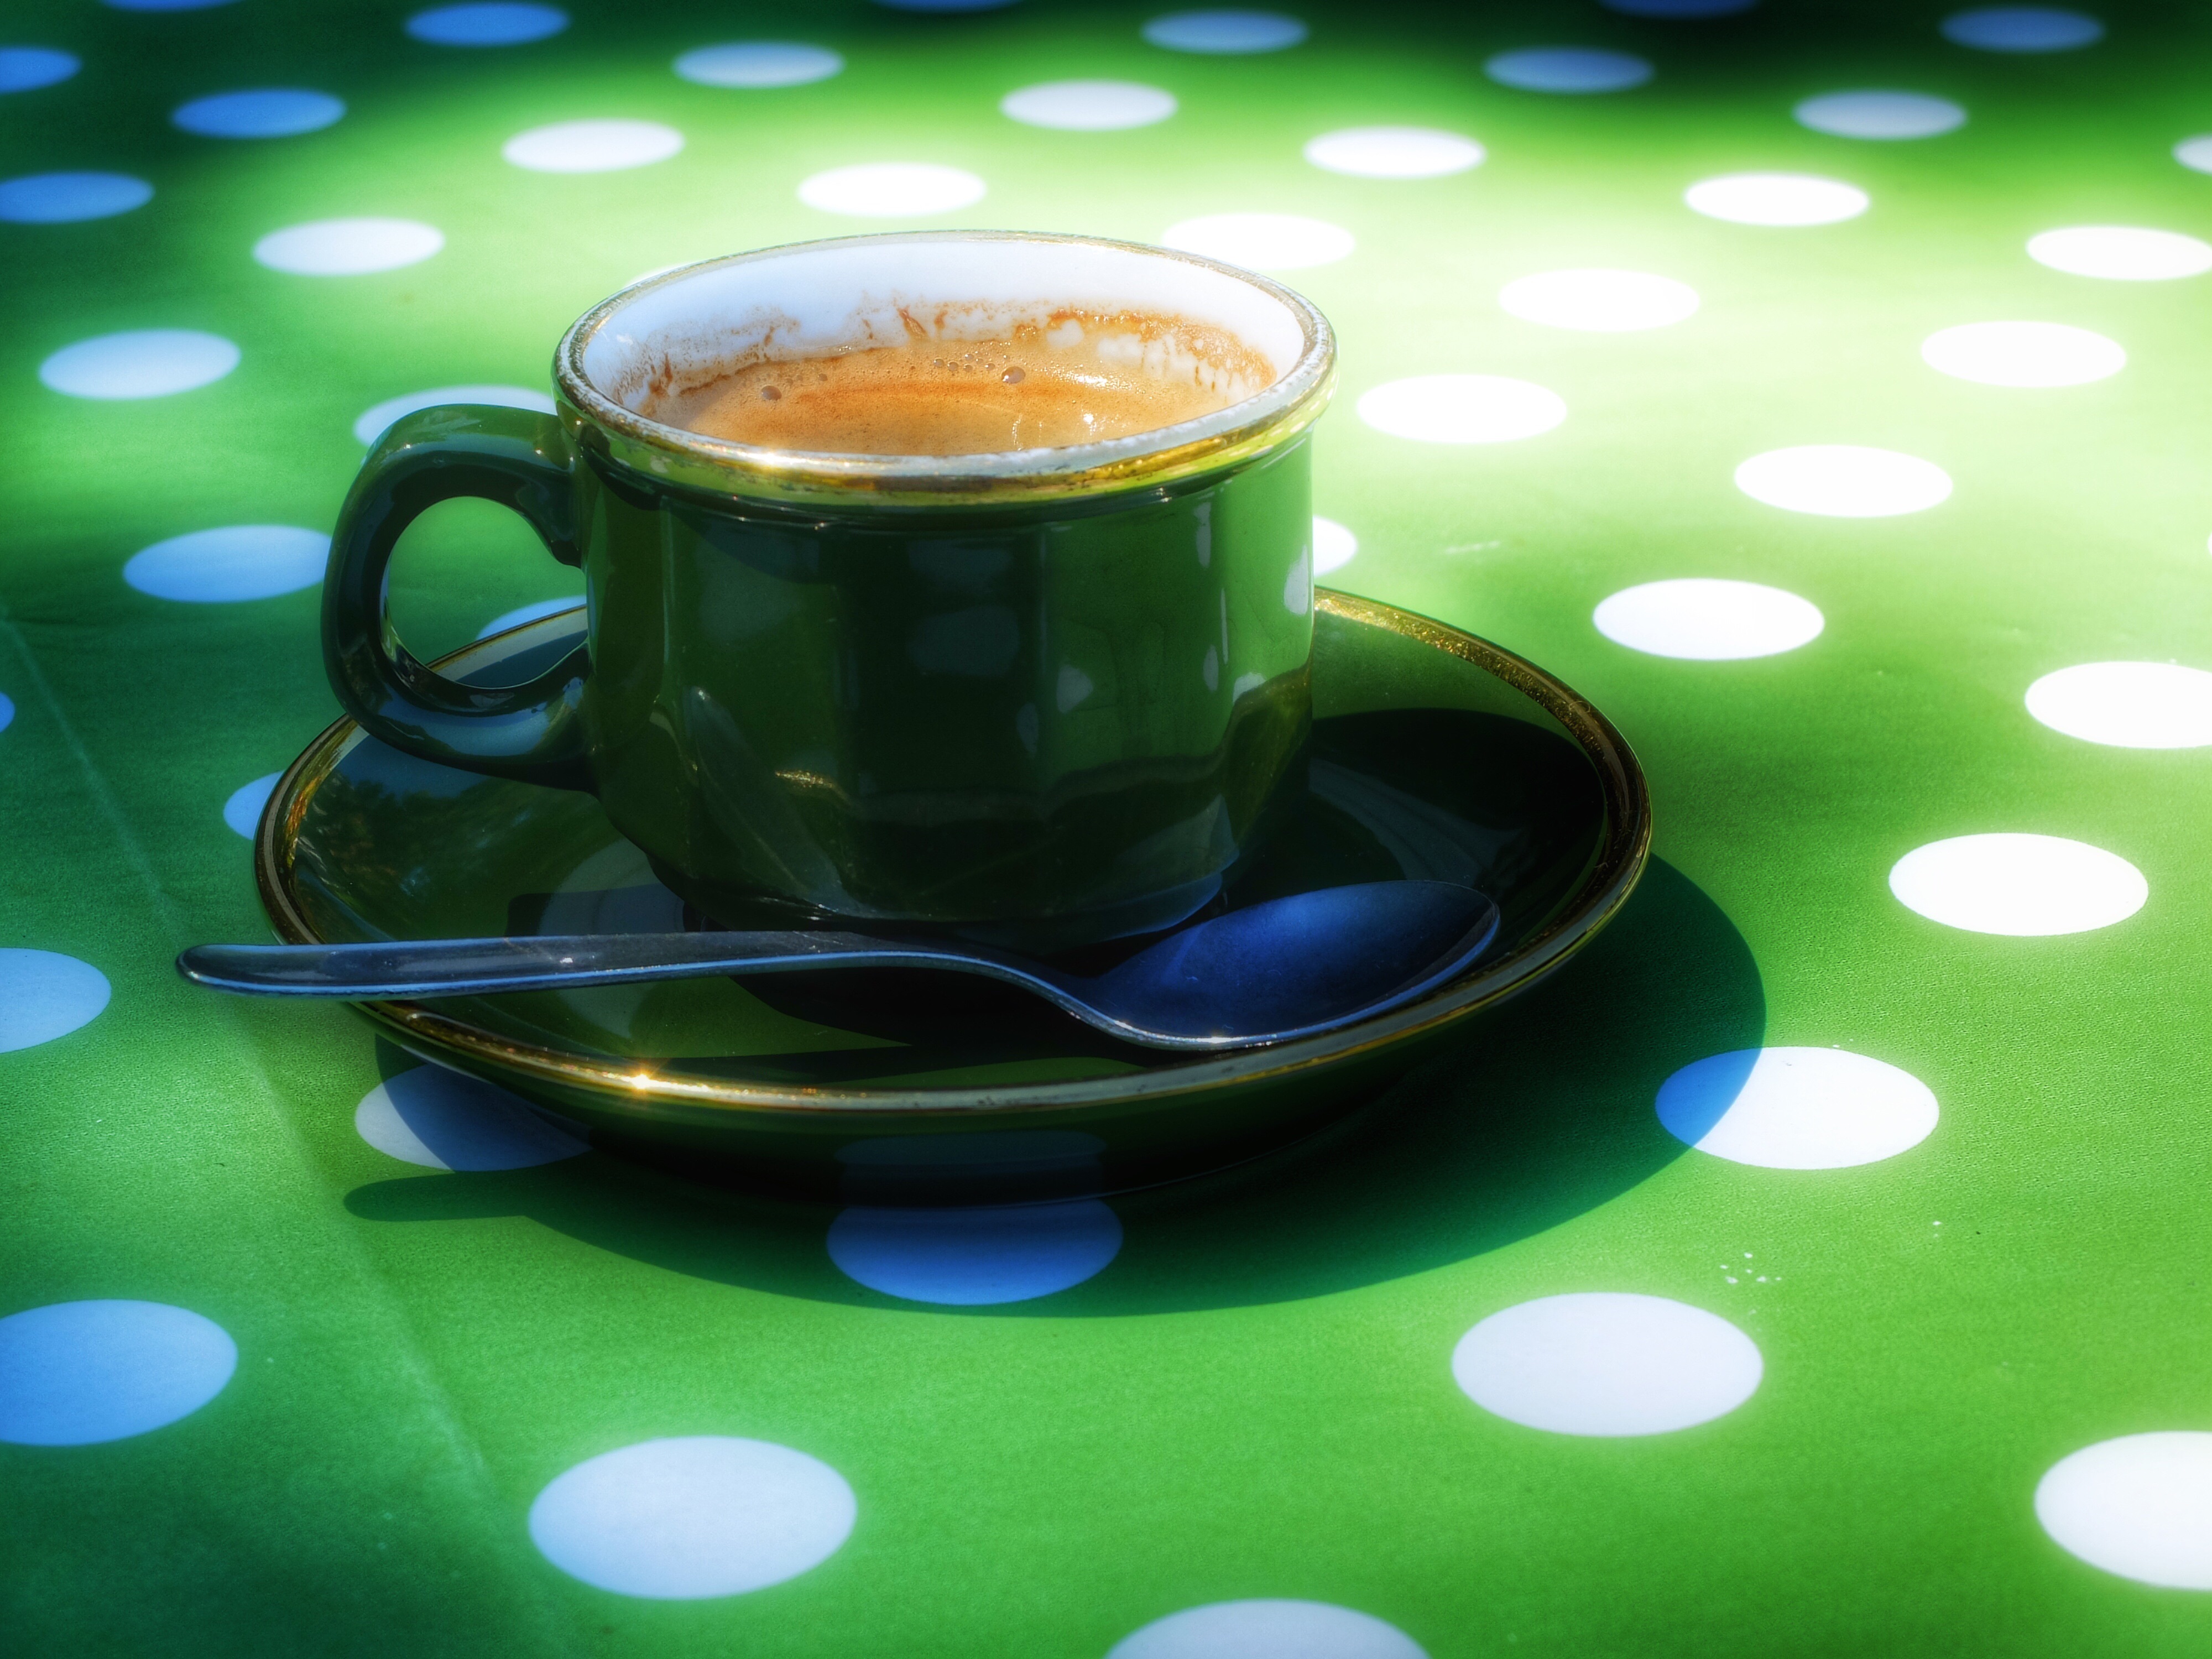
cafe, coffee, cup, green, drink, espresso, coffee cup, caffeine, break, coffee break, coffee drink, espressotasse